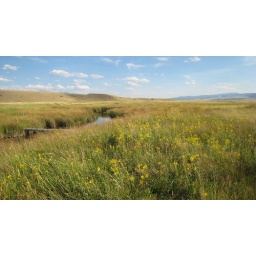
Fields of yellow flowers near the Madison river.